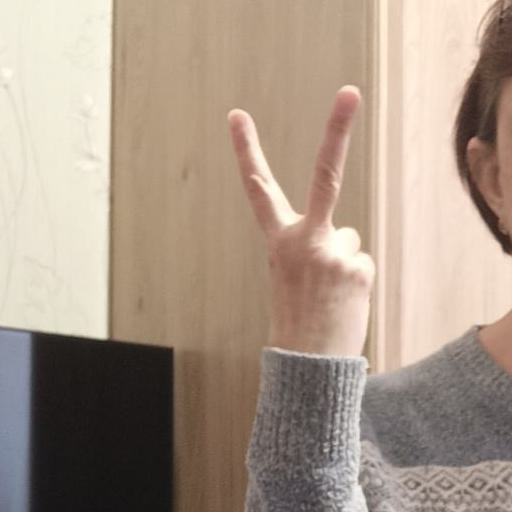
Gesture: peace_inverted